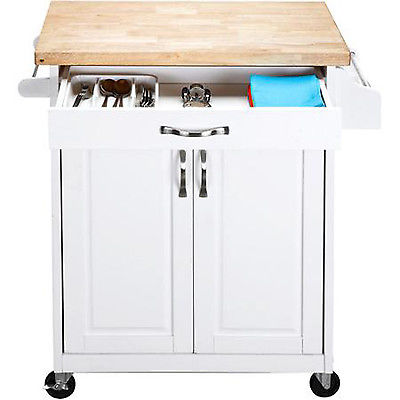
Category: cabinet